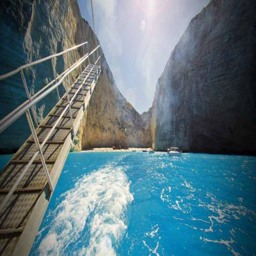
visit the most famous sight by boat !